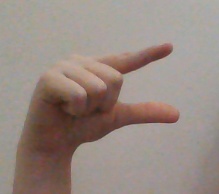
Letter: dal